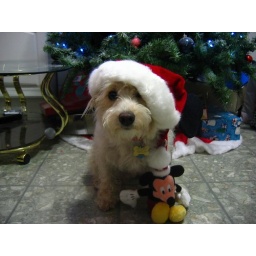
wearing Santa's hat sitting in front of Xmas tree